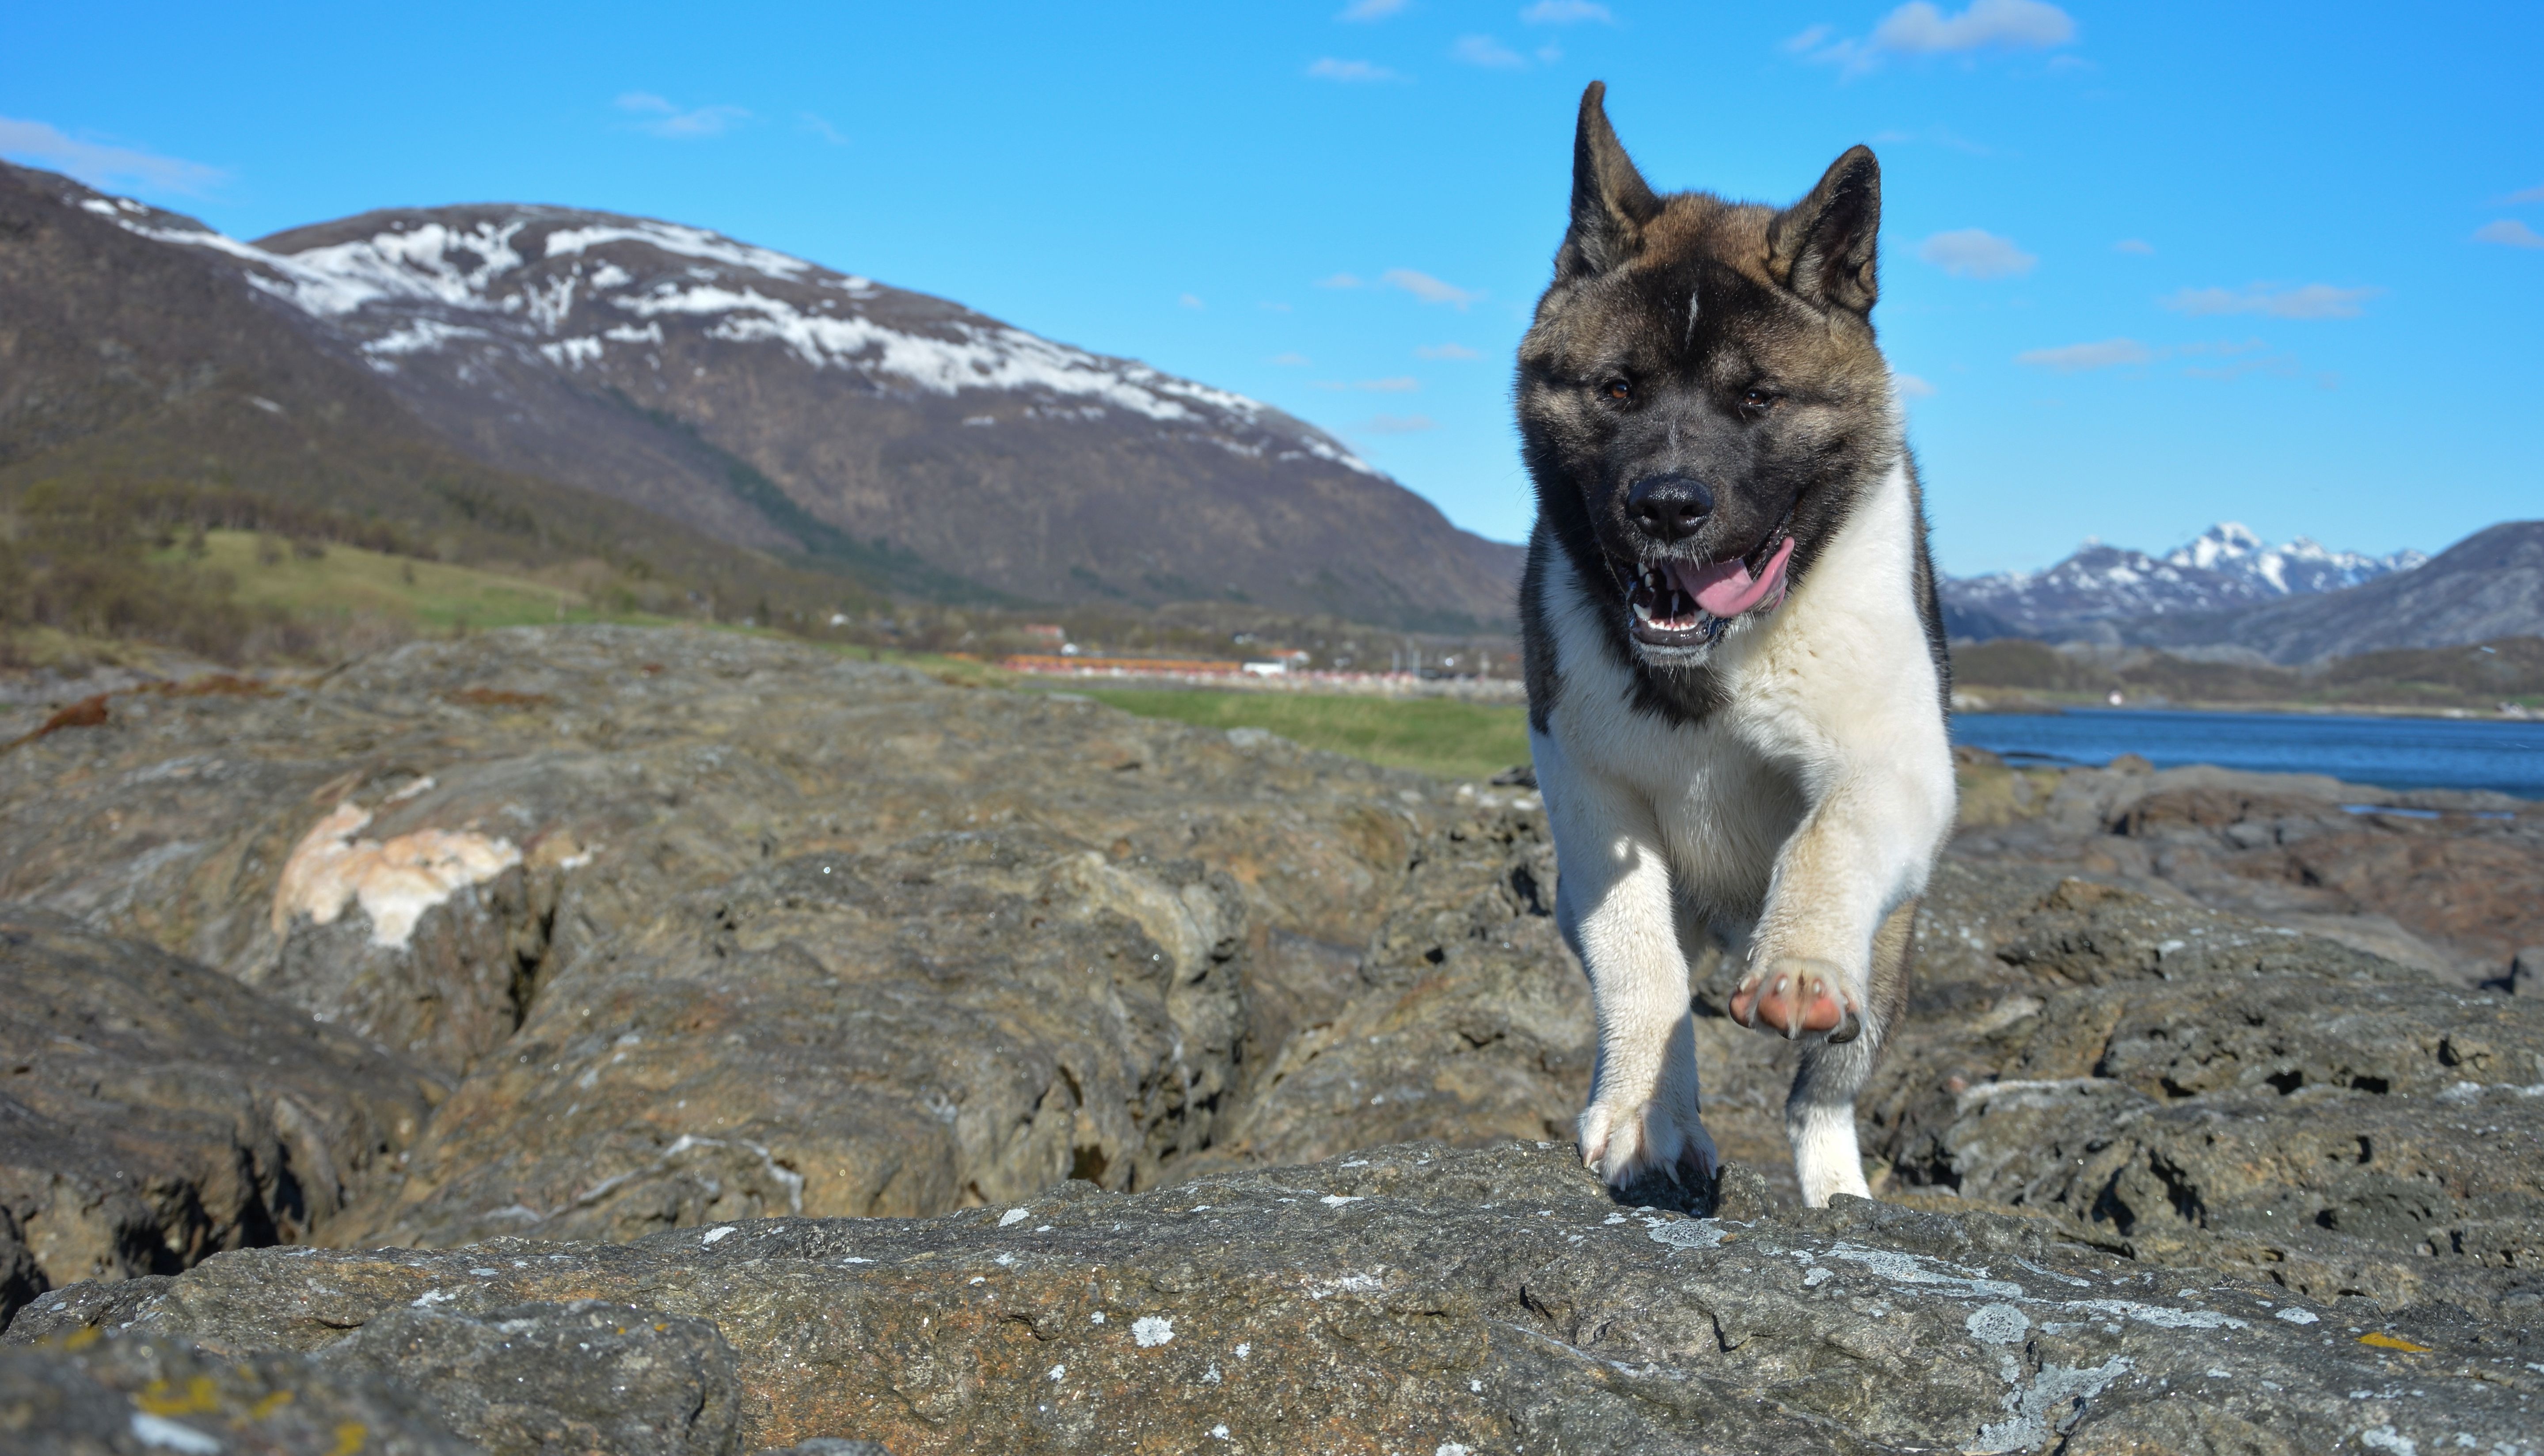
nature, white, running, dog, animal, canine, jump, jumping, motion, pet, fur, young, fluffy, action, training, indoor, brown, mammal, playful, activity, american, fun, happy, furry, vertebrate, funny, big, tongue, domestic, tricolor, fast, akita, breed, chasing, purebred, dog training, dog playing, dog running, jumping dog, pure bred, american akita, dog like mammal, saarloos wolfdog, wolfdog, czechoslovakian wolfdog, dog breed group, greenland dog, east siberian laika, west siberian laika